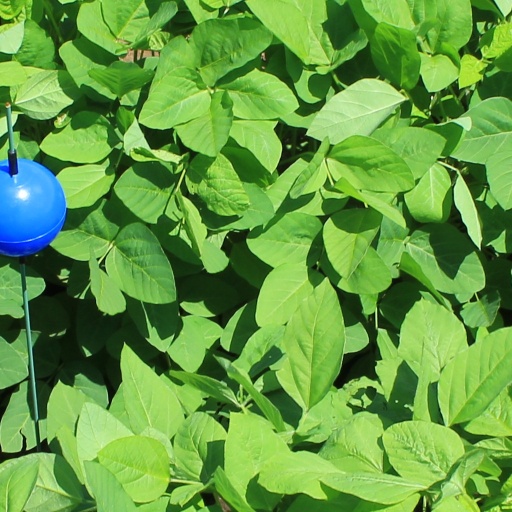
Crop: soybean